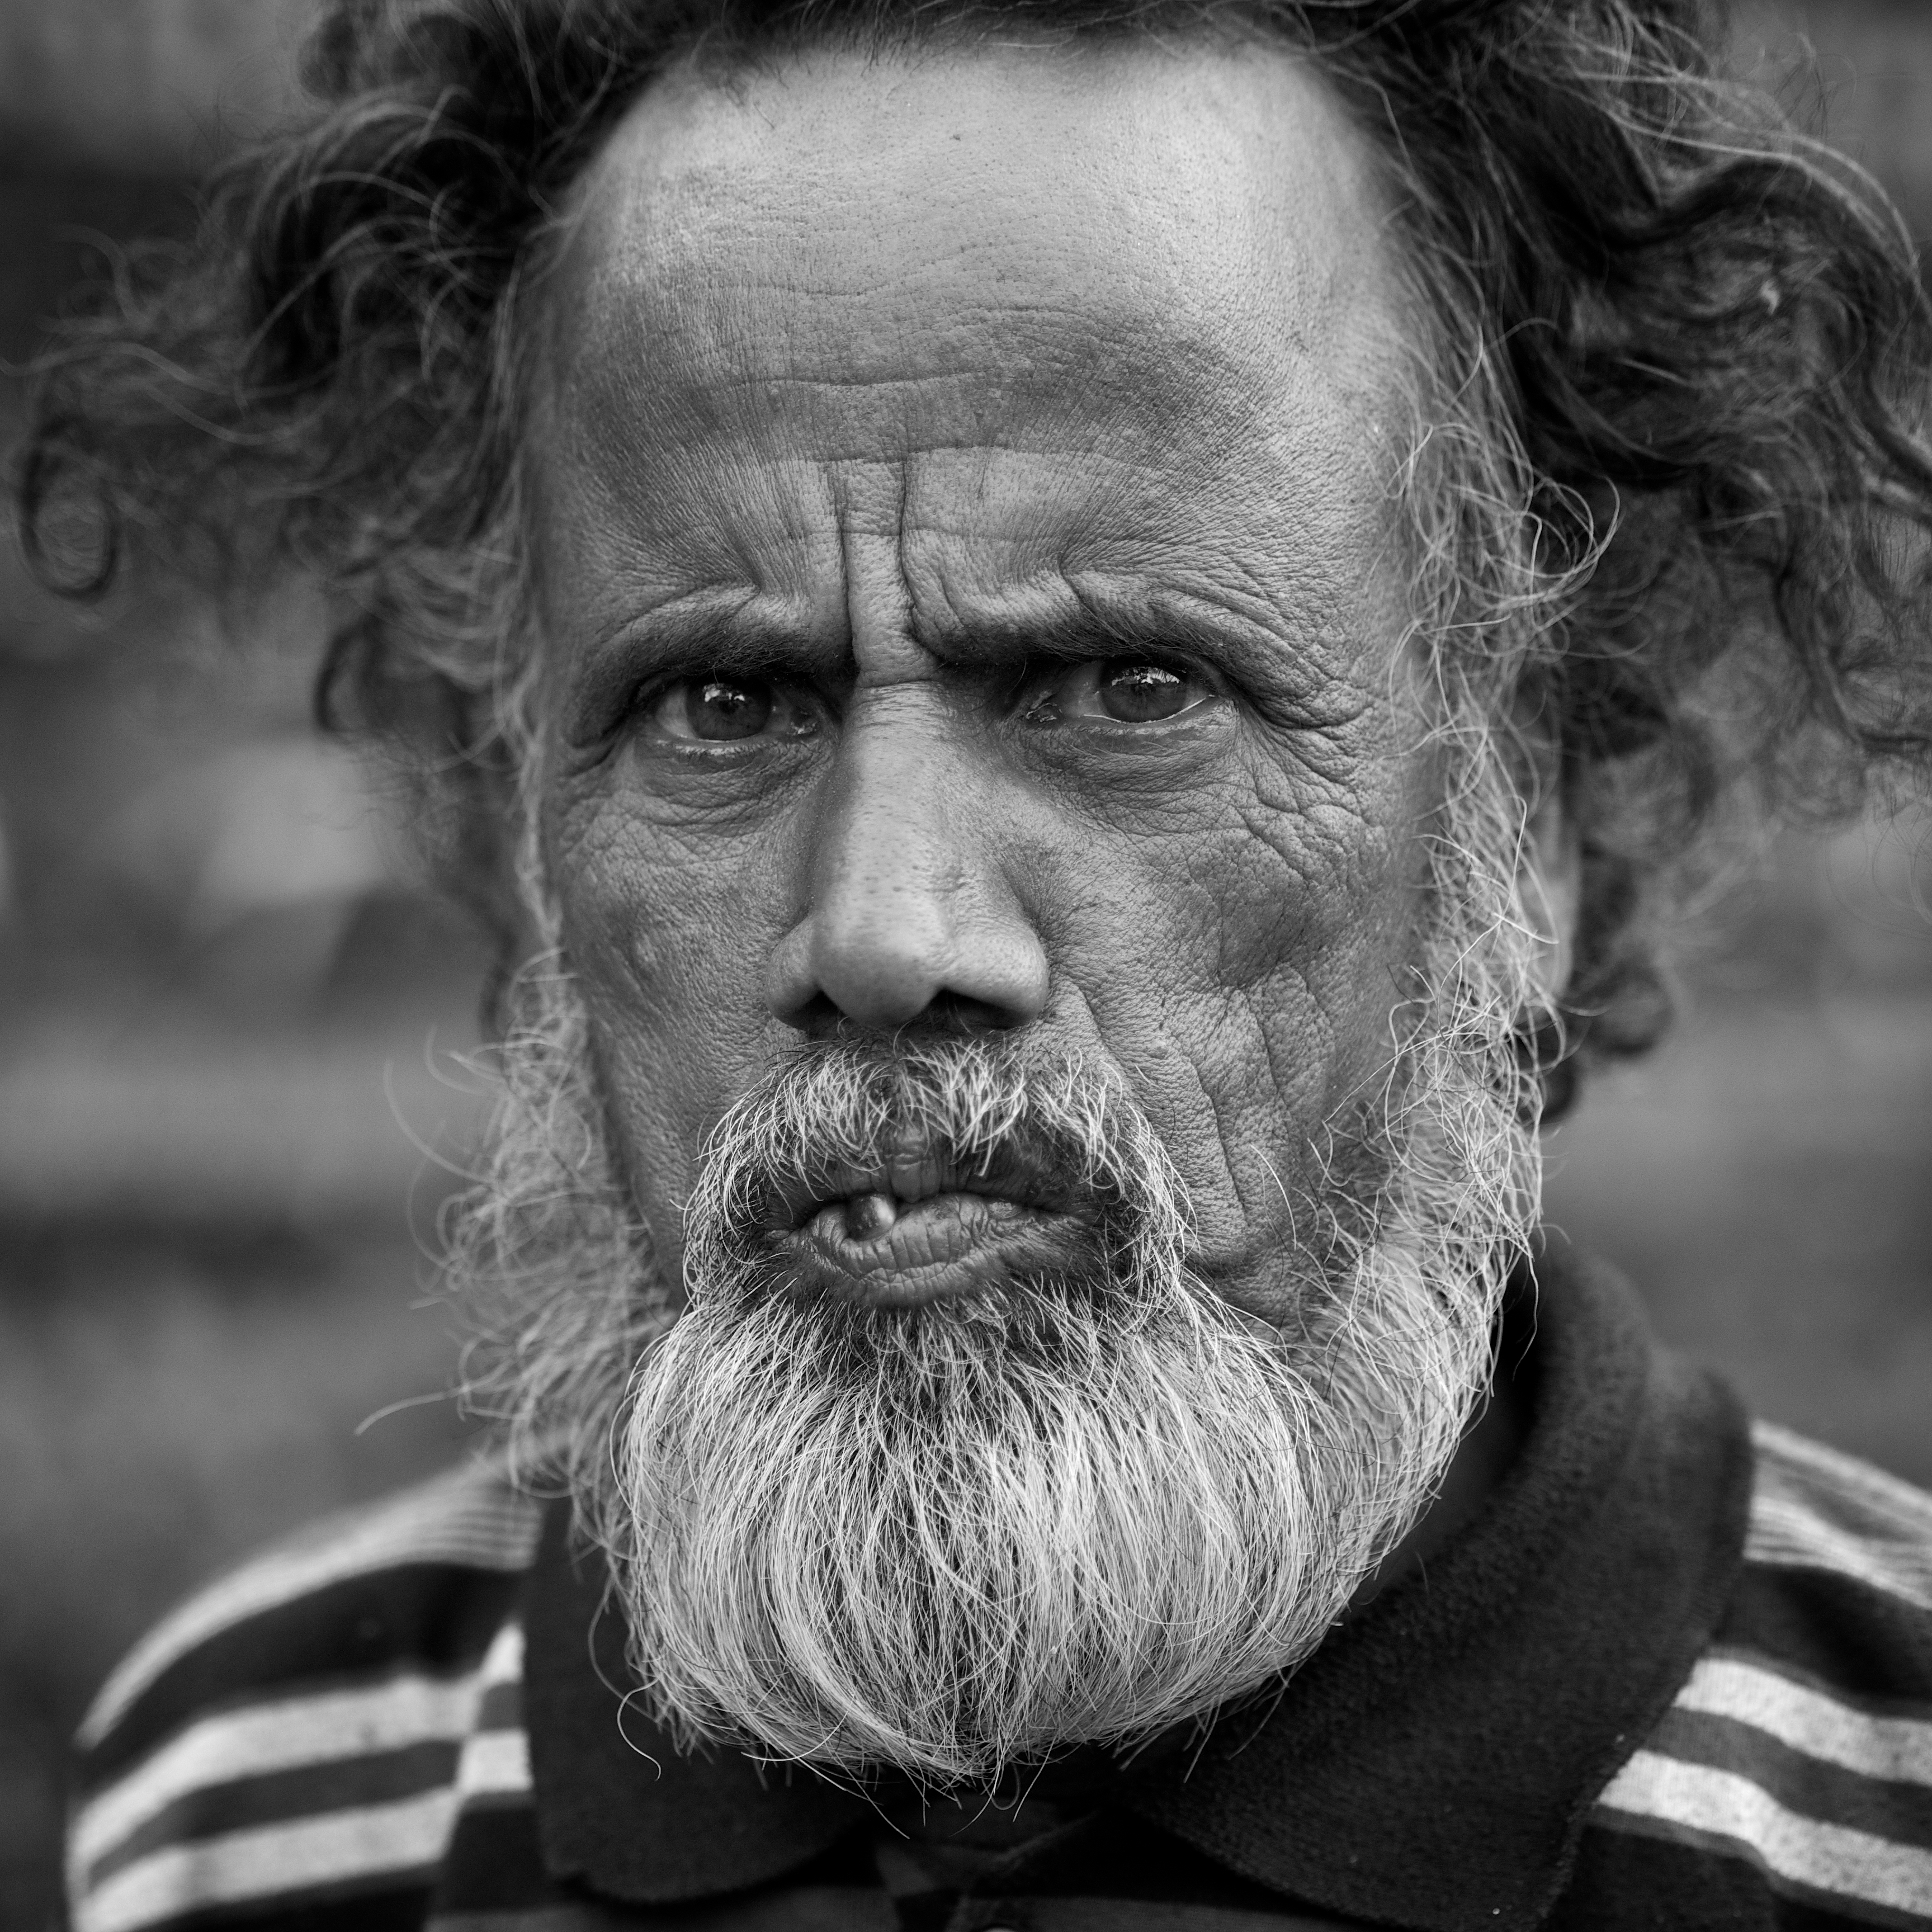
man, person, black and white, hair, white, street, photography, ebook, portrait, training, black, monochrome, hairstyle, beard, streetphotography, flickr, face, thomas, video, head, olympus, omd, fuji, leica, monochrom, leuthard, hcb, thomasleuthard, monochrome photography, portrait photography, facial hair